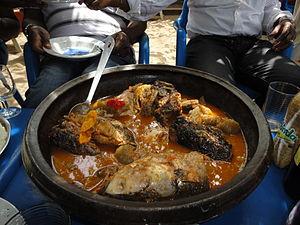
Soupe de poisson, crabe, escargot This is an image of food from Ivory Coast
Grand-Bassam est une ville historique et une ancienne capitale de la Côte d'Ivoire. Située à 43 kilomètres à l'est d'Abidjan, la localité de Grand-Bassam est le chef-lieu du département de Grand-Bassam dans la région du Sud-Comoé. Le nom de la ville vient l'expression Abouré « Alsam » qui veut dire « Il fait nuit » et de l'expression appolonien « Ba-souan » qui signifie « viens me charger ».